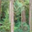
Label: forest